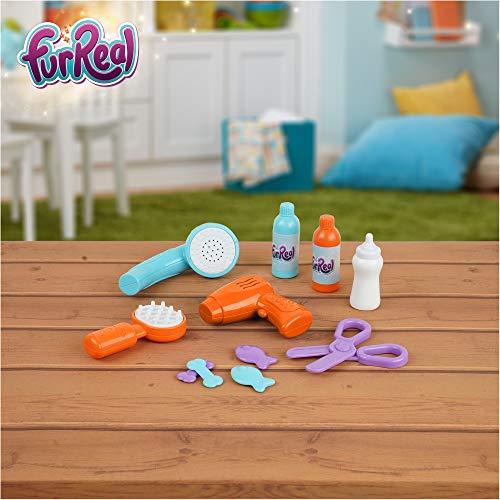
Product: Hauck FurReal Pet Grooming Mobile Salon and Spa Carrying Case with 11 Accessories
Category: Toys & Games | Dress Up & Pretend Play | Beauty & Fashion
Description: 11 Piece Accessories: For all your pet‘s needs, the Grooming Salon includes; shower head, hair dryer, scissor, brush, shampoo, and conditioner bottles, feeding bottle and pet treats.
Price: $39.99
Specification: ProductDimensions:15.3x10.6x10.4inches|ItemWeight:4.3pounds|ShippingWeight:4.3pounds(Viewshippingratesandpolicies)|ASIN:B07RWW2F4P|Itemmodelnumber:D75285|Manufacturerrecommendedage:24monthsandup